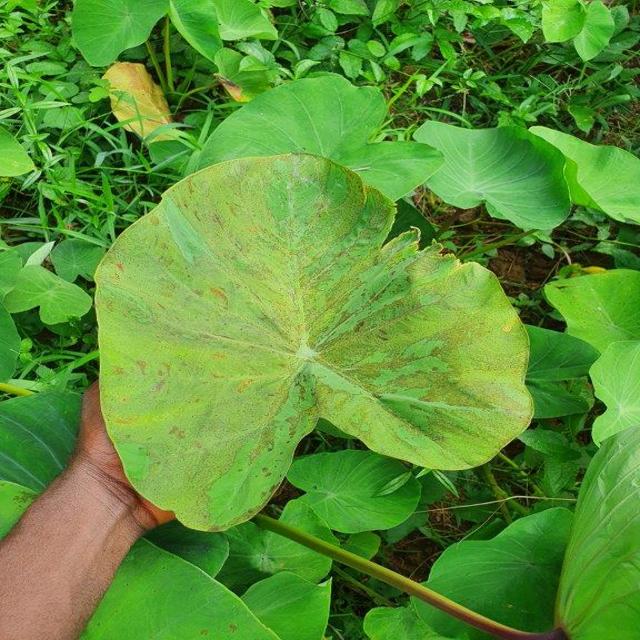
Label: Mid_Blight